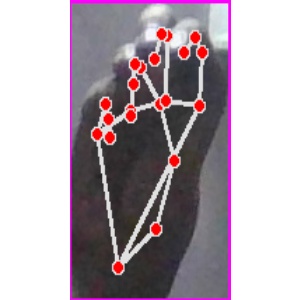
अक्षर: ङ